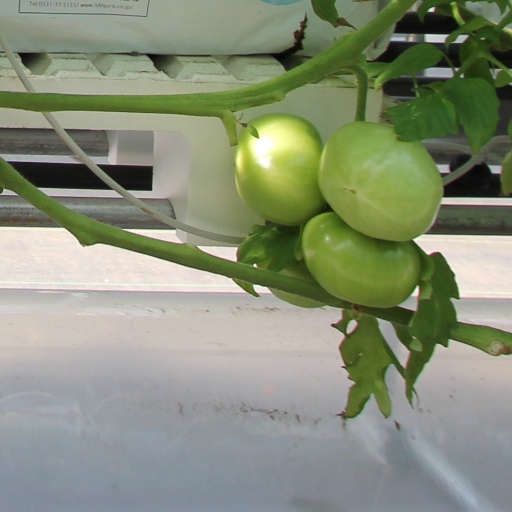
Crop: tomato